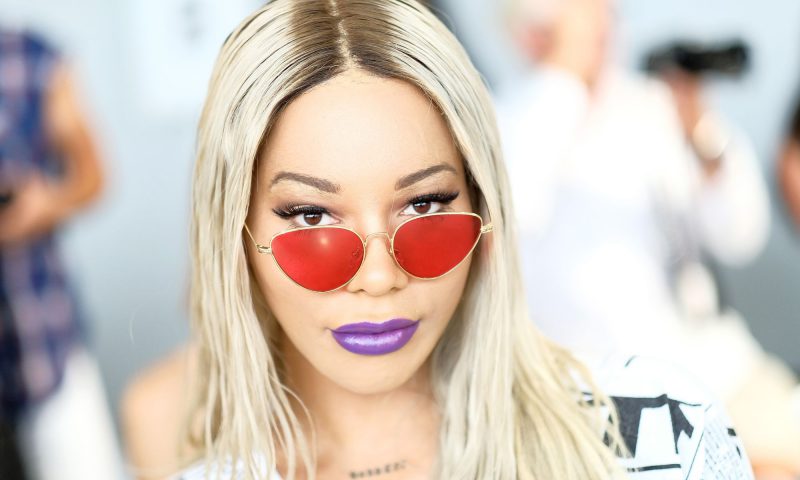
Gender: women